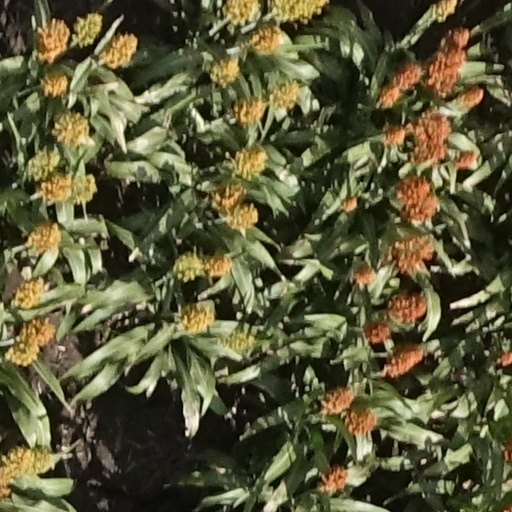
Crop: sorghum